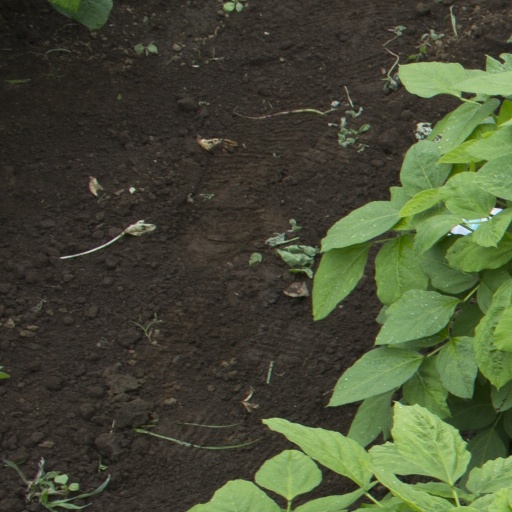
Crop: soybean